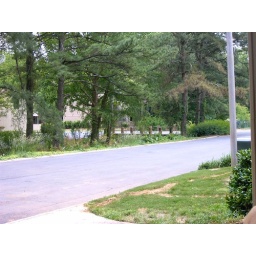
The car port is shady in the afternoon, so the dogs and I usually laze out there.